Taking On the System

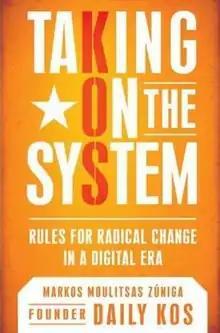

Taking On the System: Rules for Radical Change in a Digital Era is a book authored by American political blogger Markos Moulitsas of Daily Kos, published in 2008 by Penguin Group.